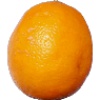
Label: Lemon Meyer 1